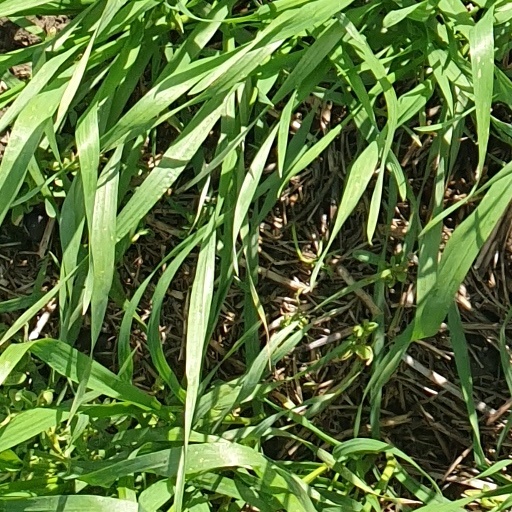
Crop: wheat